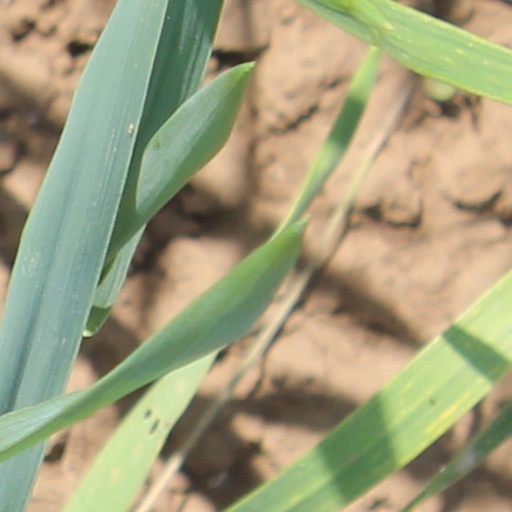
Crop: wheat